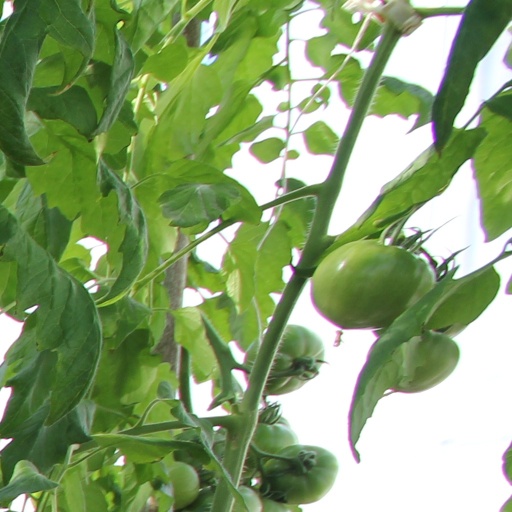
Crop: tomato